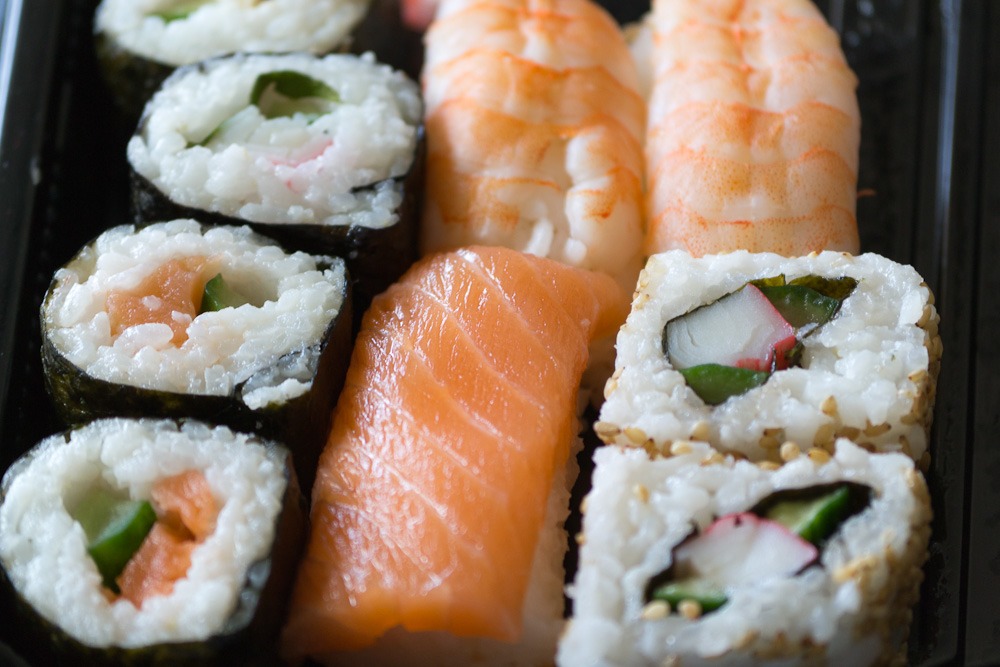
dish, meal, food, seaweed, asia, fish, cuisine, rice, thailand, asian food, sushi, raw, salmon, thai, japanese cuisine, gimbap, california roll